William Burke Kirwan

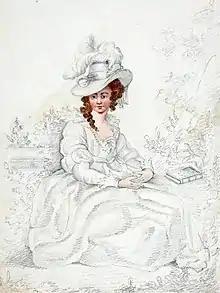
Portrait of Sarah Maria Louisa Kirwan, ca. 1845

The couple went on an outing to the small island of Ireland's Eye, off the coast of Dublin, on September 6, 1852. Kirwan claimed not to be able to find his wife after she had swum while he sketched. Her body was later found on a rock on the island, covered in blood.